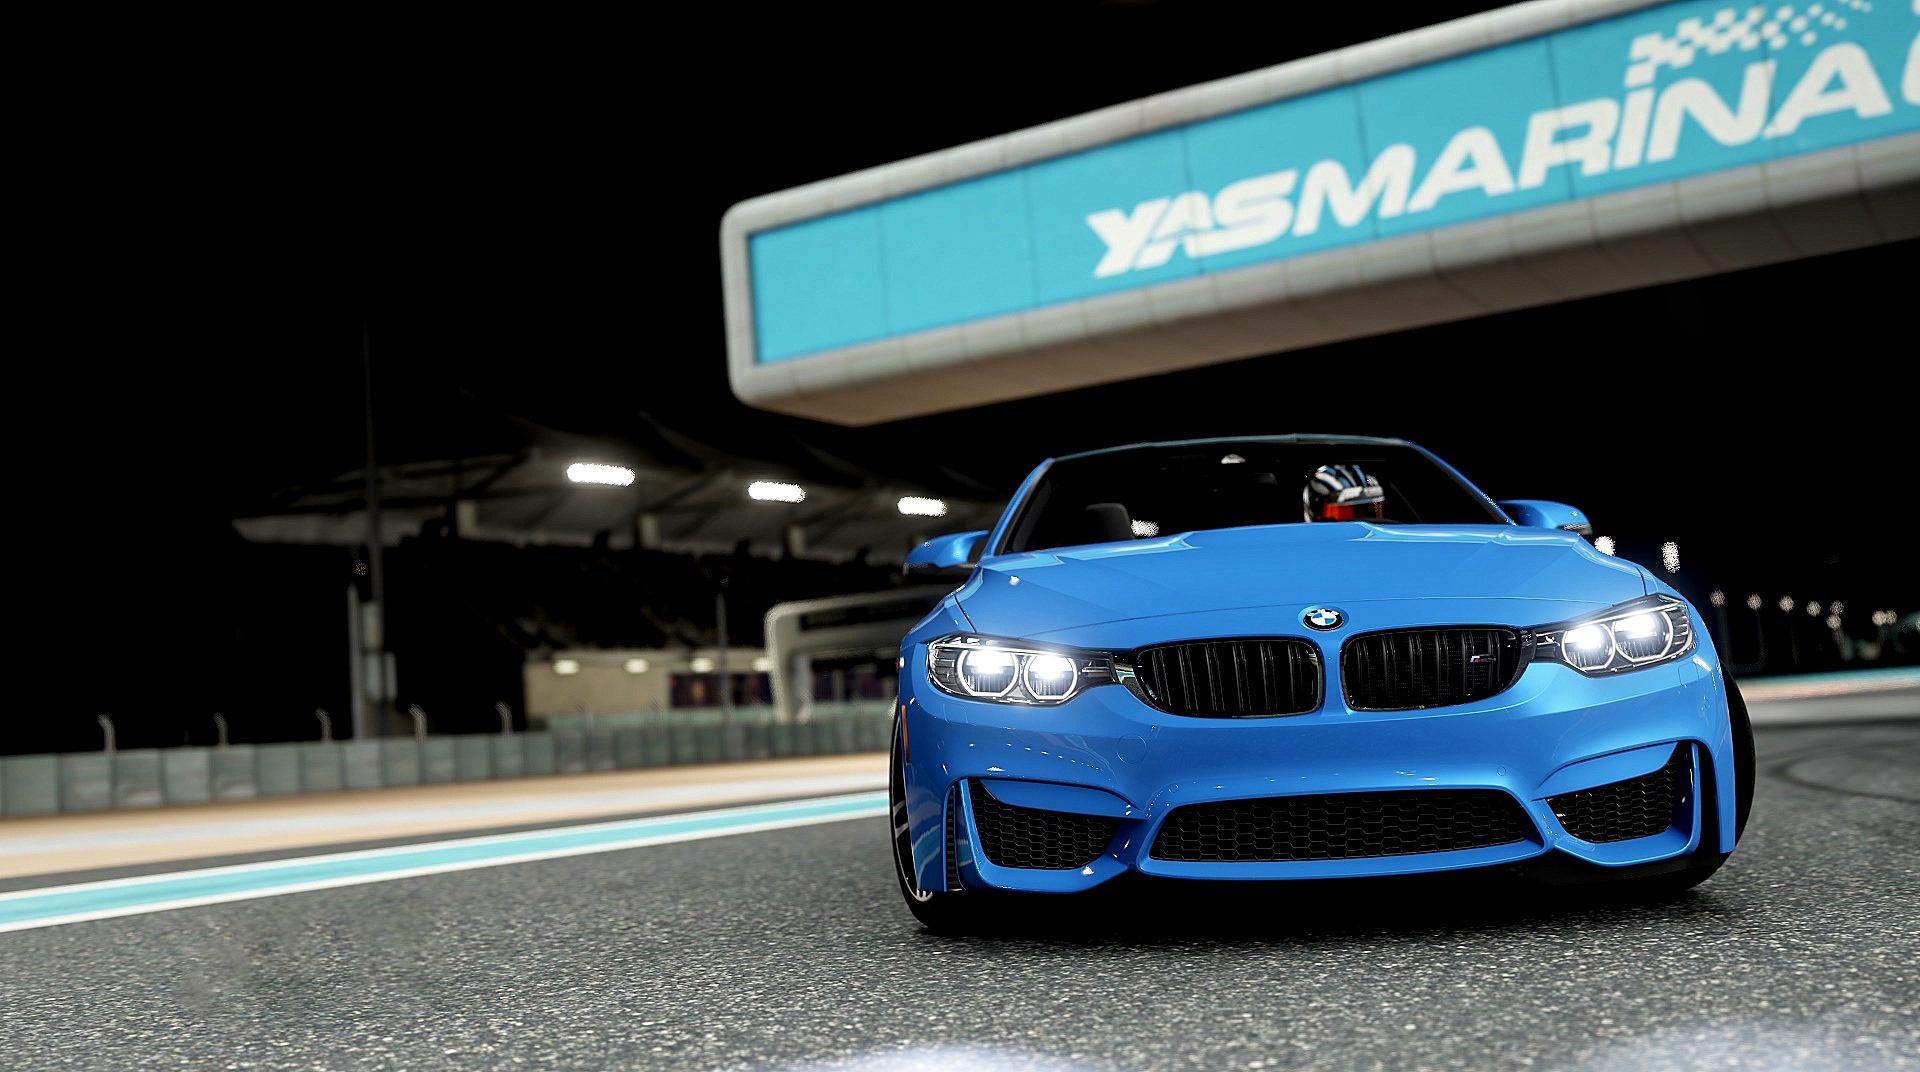
car, wheel, vehicle, sports car, bumper, sedan, bmw, coupe, land vehicle, automobile make, automotive exterior, automotive design, luxury vehicle, performance car, executive car, bmw 3 series e90, bmw m3, sports sedan, bmw 3 series f30, personal luxury car, bmw 3 series gran turismo